Tangutology

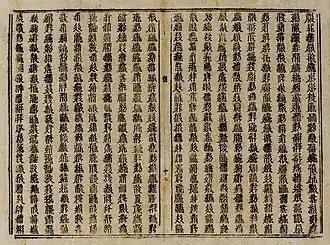
A folio from the "Auspicious Tantra of All-Reaching Union"

A number of important archaeological discoveries were made in China during this period, perhaps the most significant being the discovery of various historical and religious artefacts, as well as a number of Tangut manuscripts and printed texts, in the ruins of the Baisigou Square Pagoda in Ningxia in 1991 after it had been illegally blown up. These included a previously unknown Tangut Buddhist text, the "Auspicious Tantra of All-Reaching Union", which is thought to have been printed during the second half of the 12th century, and is believed to be the earliest extant example of a book printed using wooden movable type.